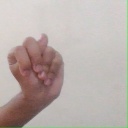
अक्षर: न